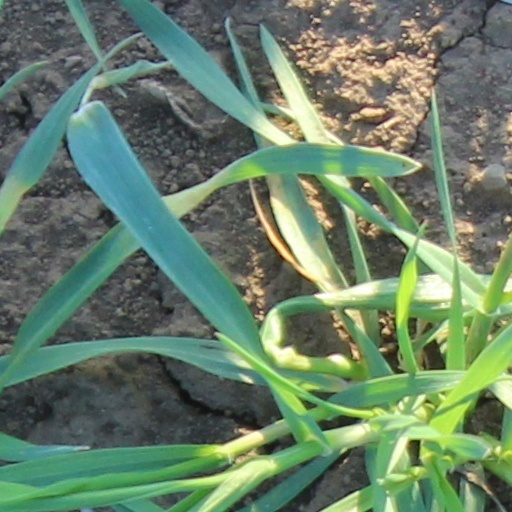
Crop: wheat